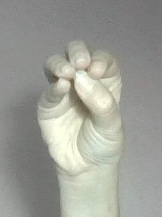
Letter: ha